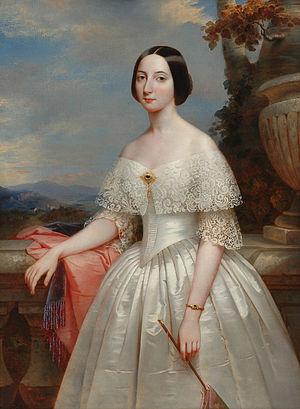
Cet article présente, par ordre chronologique de naissance, les principales personnalités féminines ayant appartenu à la Maison de Savoie, par naissance ou par mariage.
Benoît-Hermogaste Molin, né le 14 mars 1810 et mort le 17 février 1894 à Chambéry, est un peintre savoyard et français spécialisé dans les portraits, la peinture de genre et la peinture d'Histoire.